Dave Siciliano

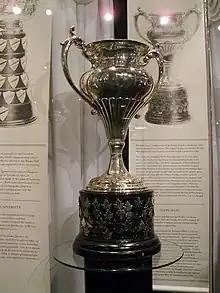
Silver bowl trophy with two large handles, mounted on a black plinth.

In the 1974–75 season, Siciliano served as a player-coach for the Thunder Bay Twins in the USHL. He led the team to 36 wins in 48 games, and a second-place finish in the Northern Division. He felt that goaltending would make a difference in the playoffs, and that his team played best against the stronger teams in the USHL. The Twins defeated the first-place Green Bay Bobcats two games to none in a best-of-three series in the first round of the playoffs. Siciliano credited his team's defensive and positional play for winning the series. The Twins won the final round of the playoffs with three consecutive wins versus Waterloo Black Hawks in a best-of-five series for the USHL championship.